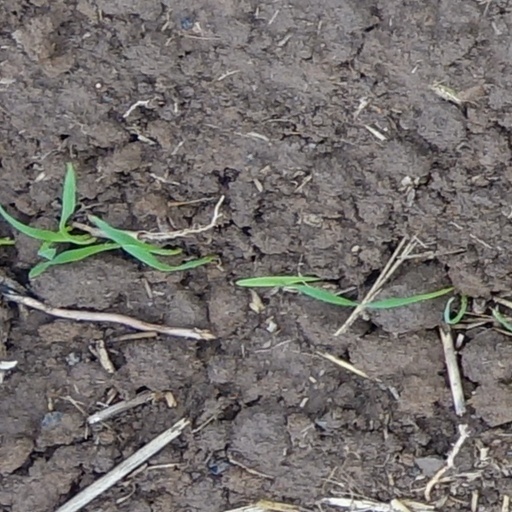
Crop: wheat